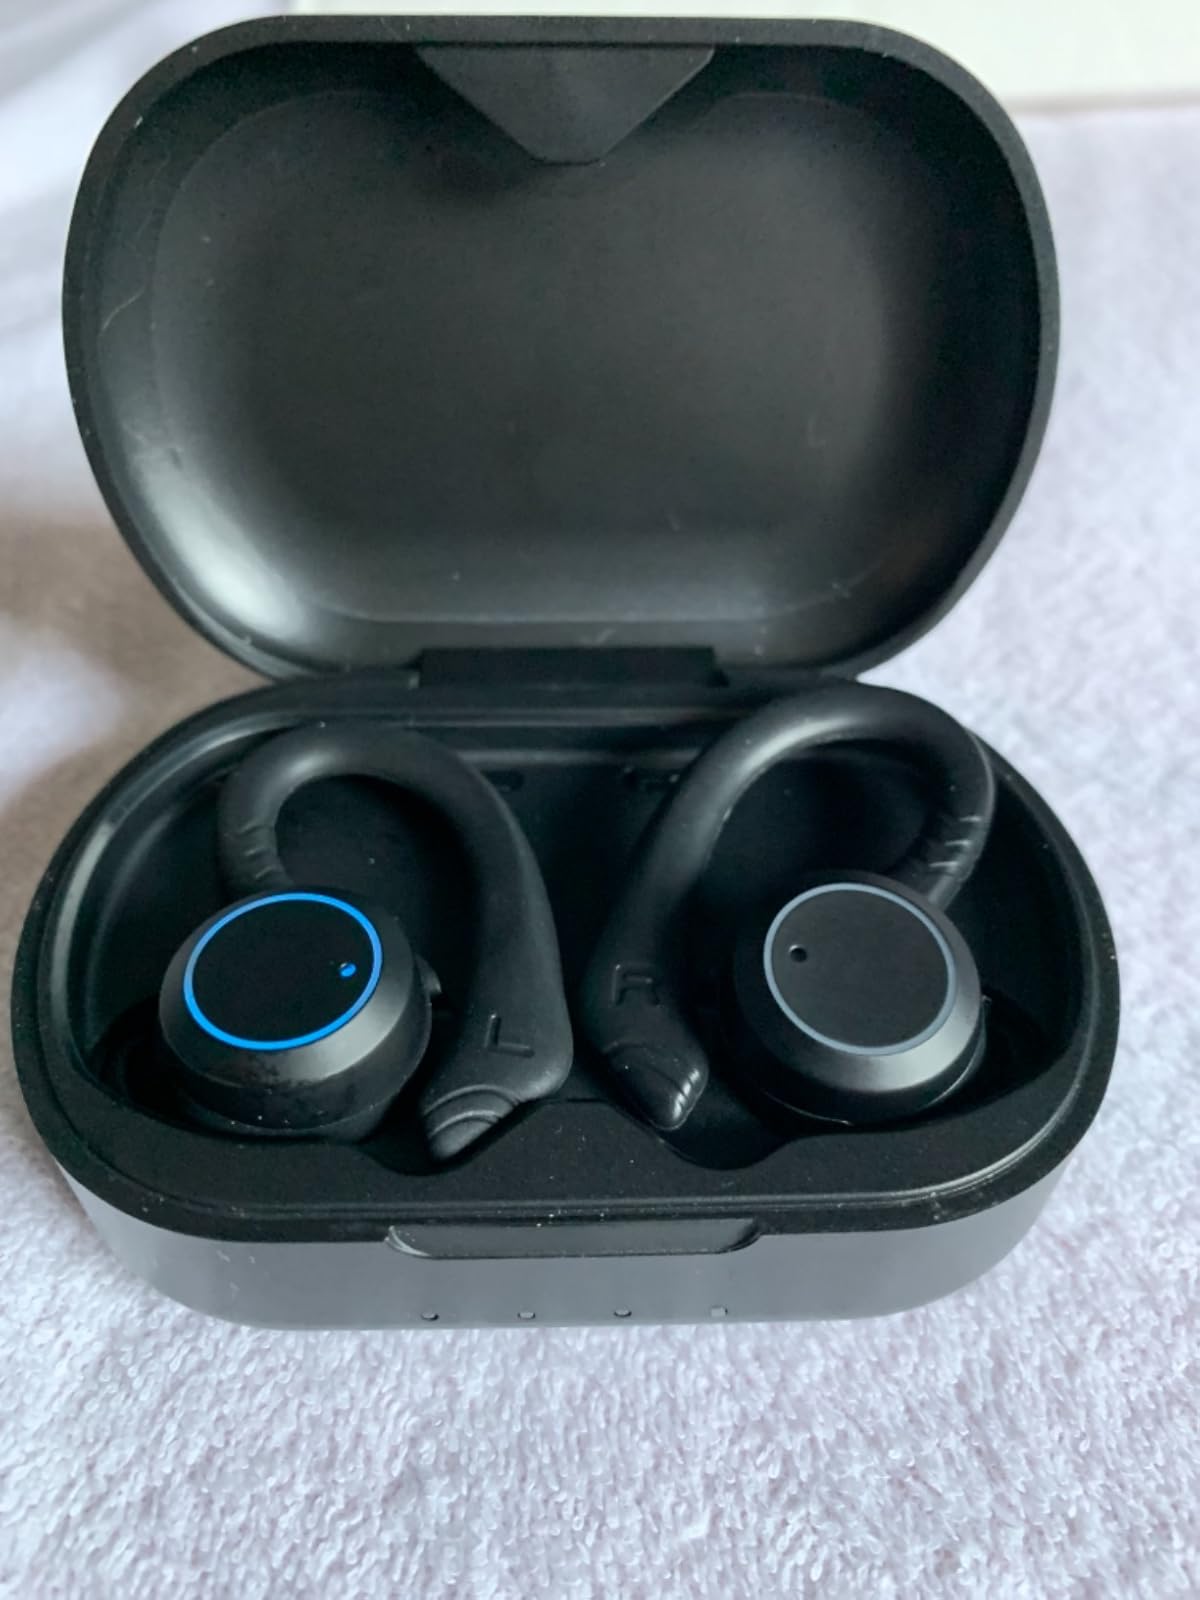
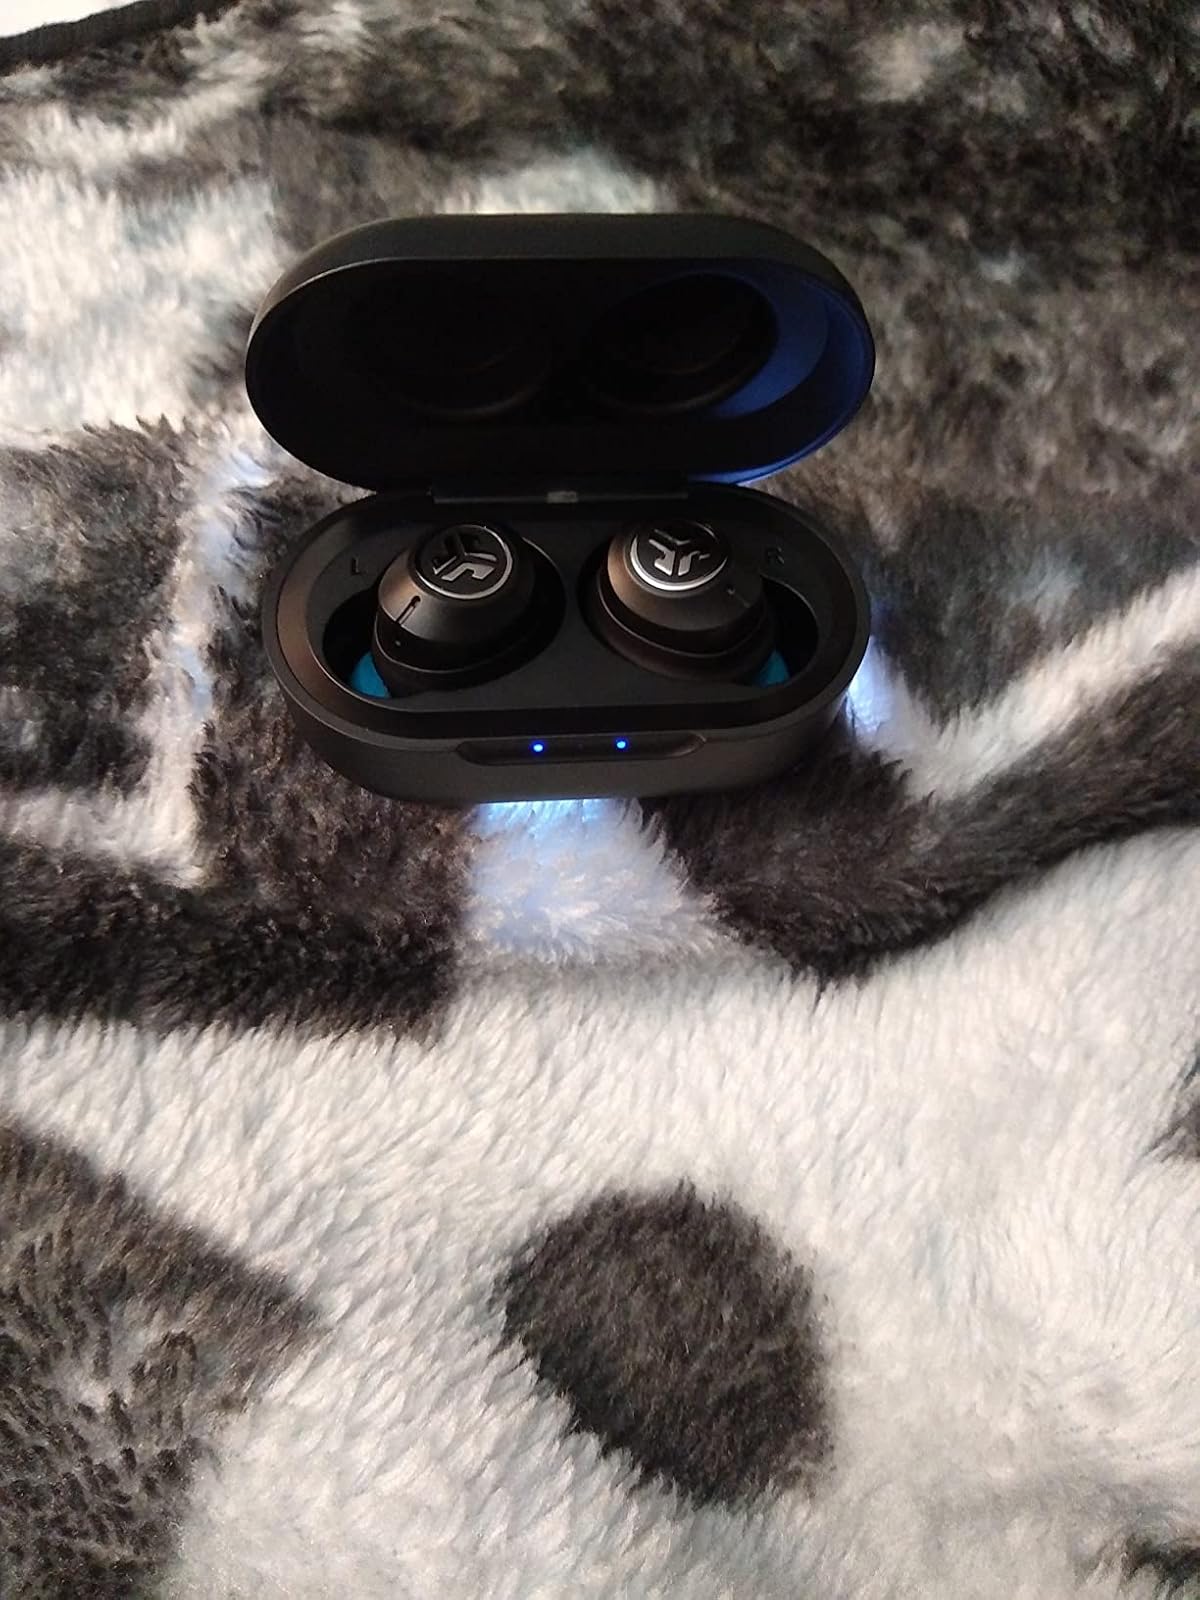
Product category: earbuds
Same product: no